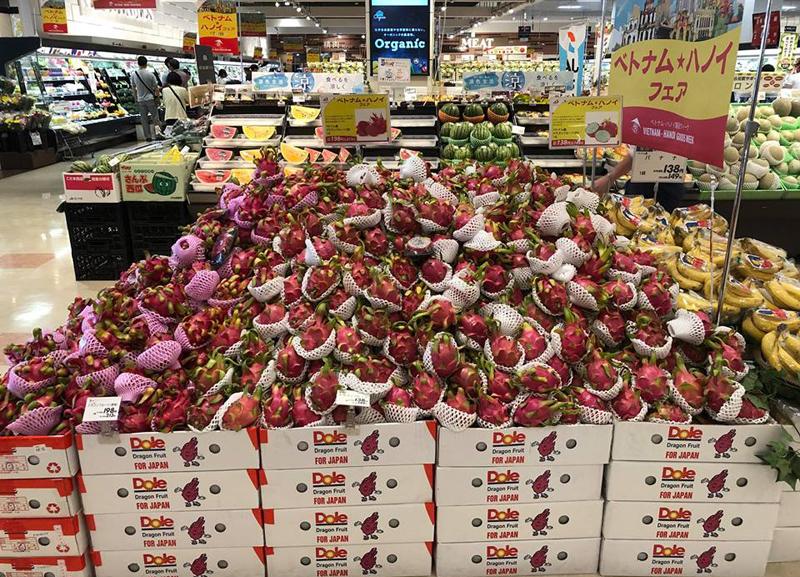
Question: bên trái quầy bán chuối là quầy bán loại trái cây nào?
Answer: bên trái quầy bán chuối là quầy bán thanh long